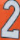
Number: 2